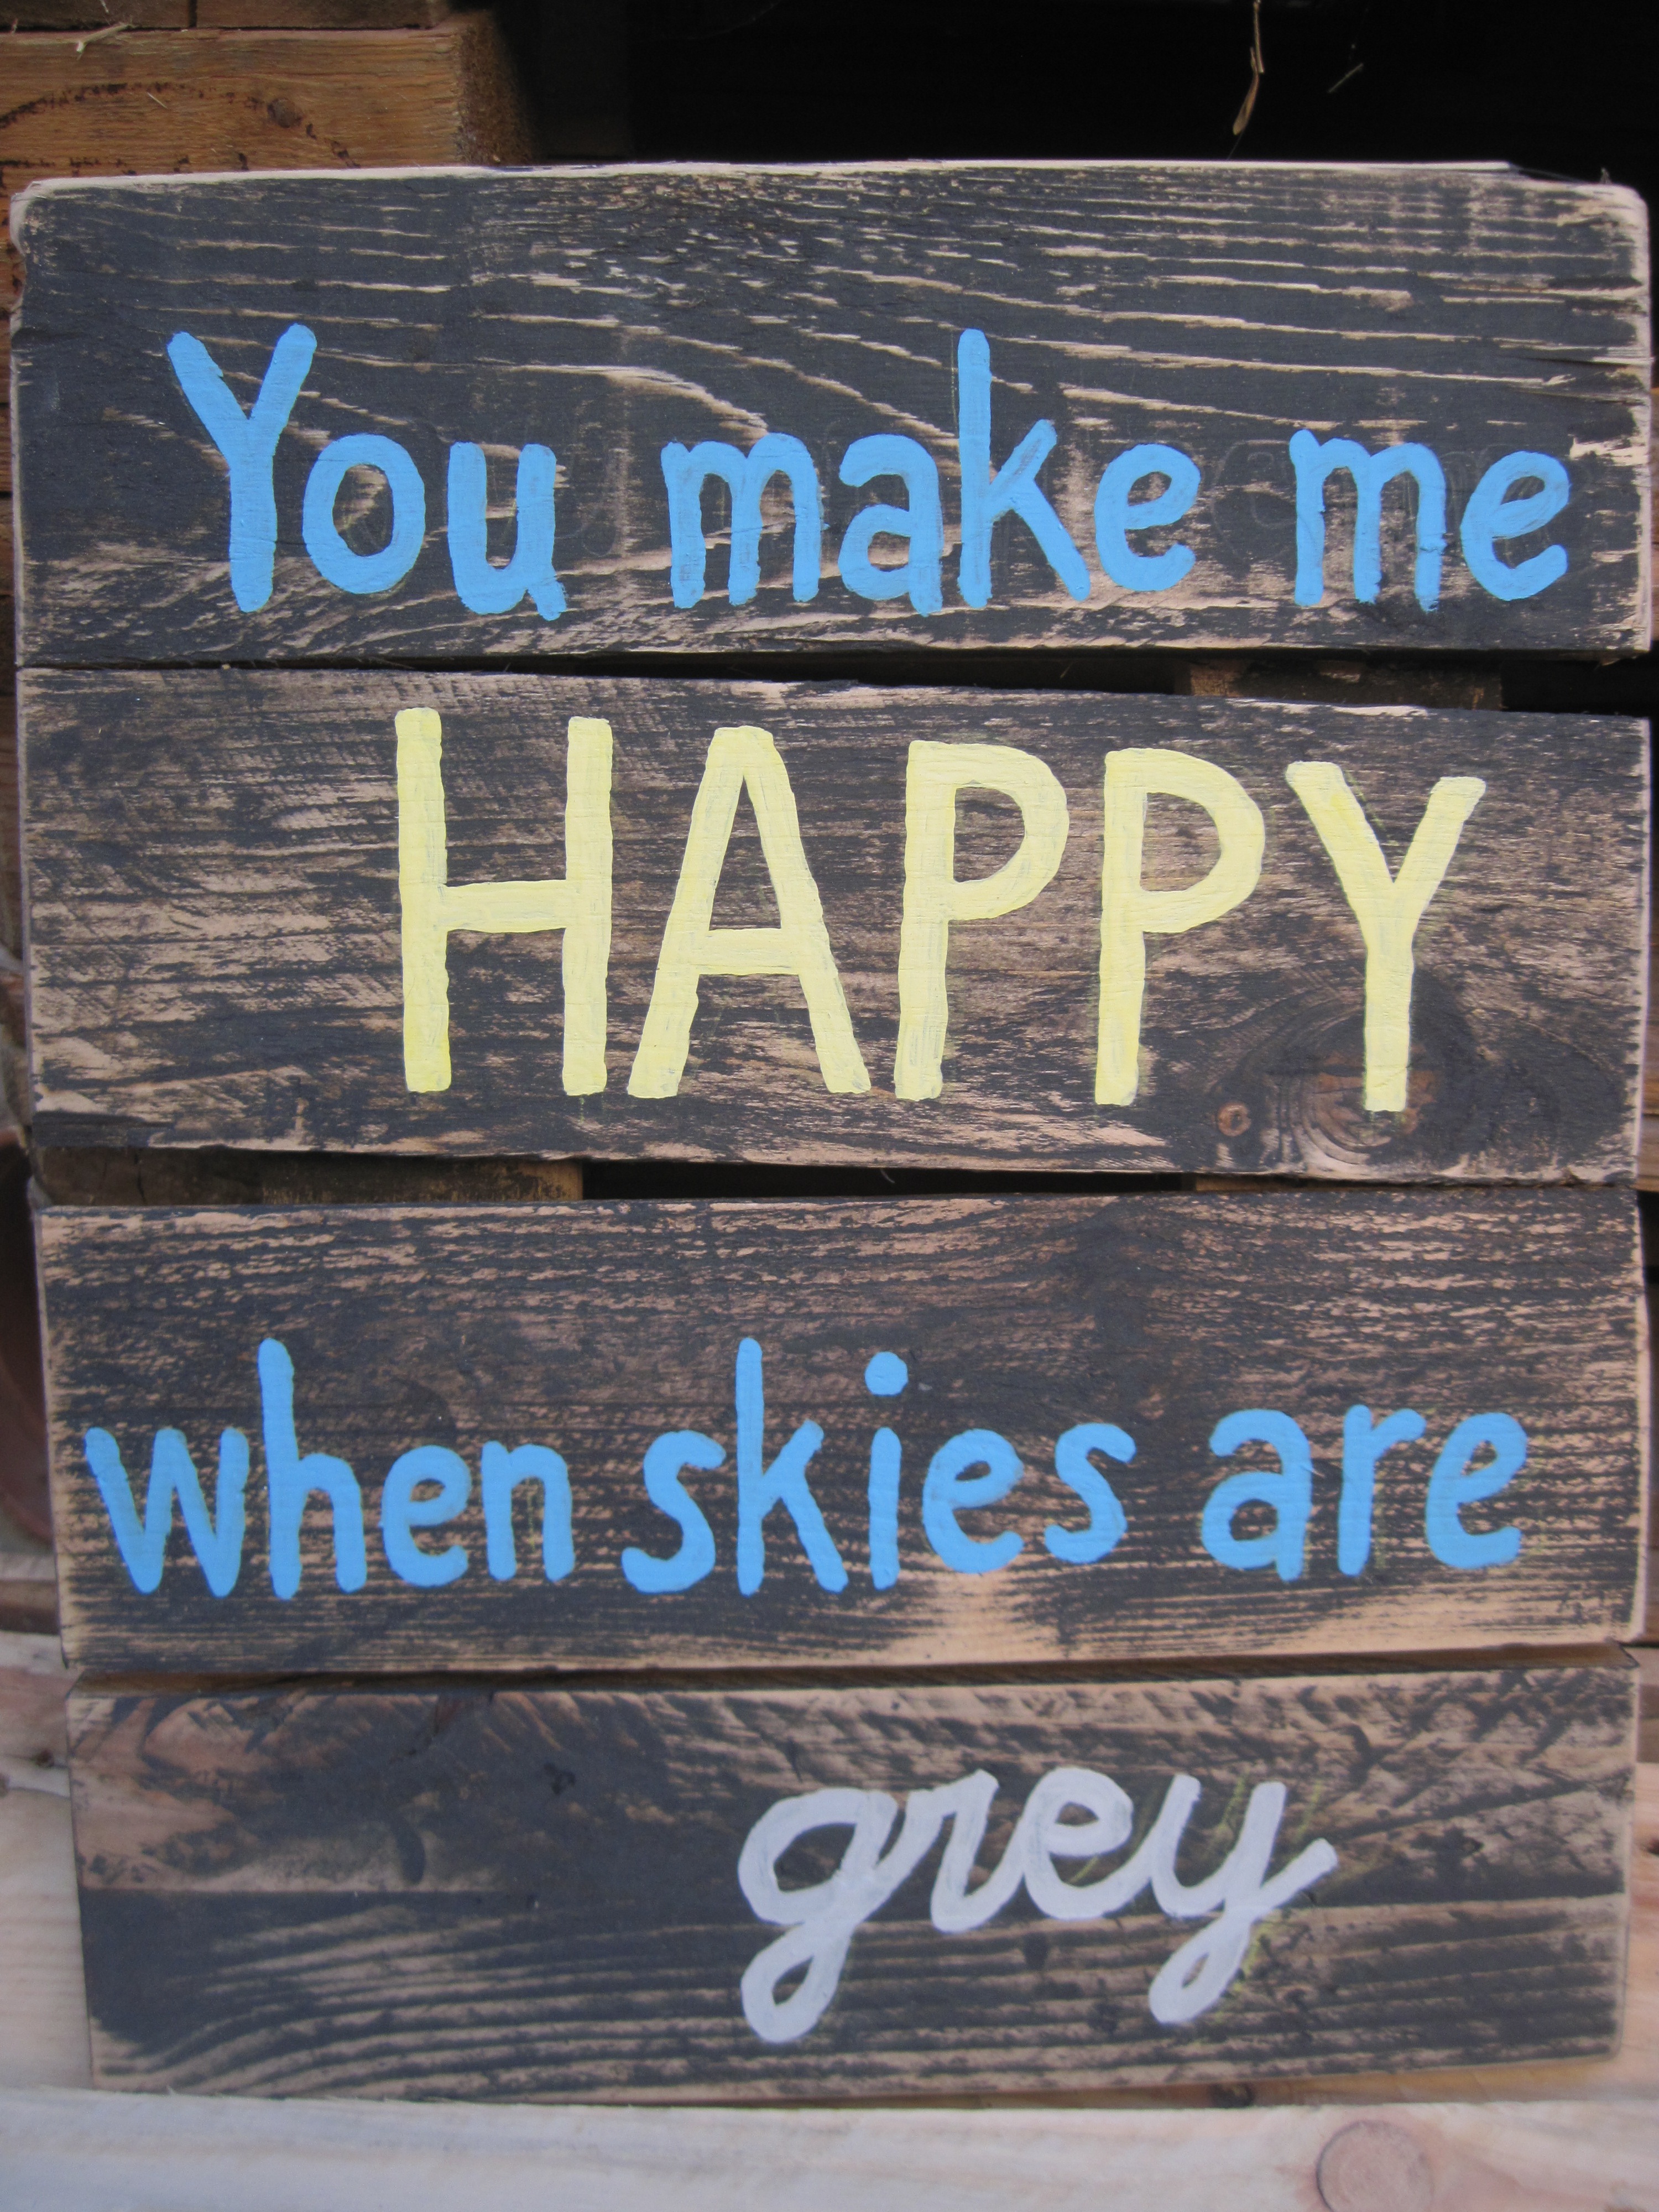
wood, advertising, rustic, sign, love, decoration, street sign, signage, poster, handmade, pallet, diy, quote, commemorative plaque, wood sign, you make me happy, skies are grey, pallet studio